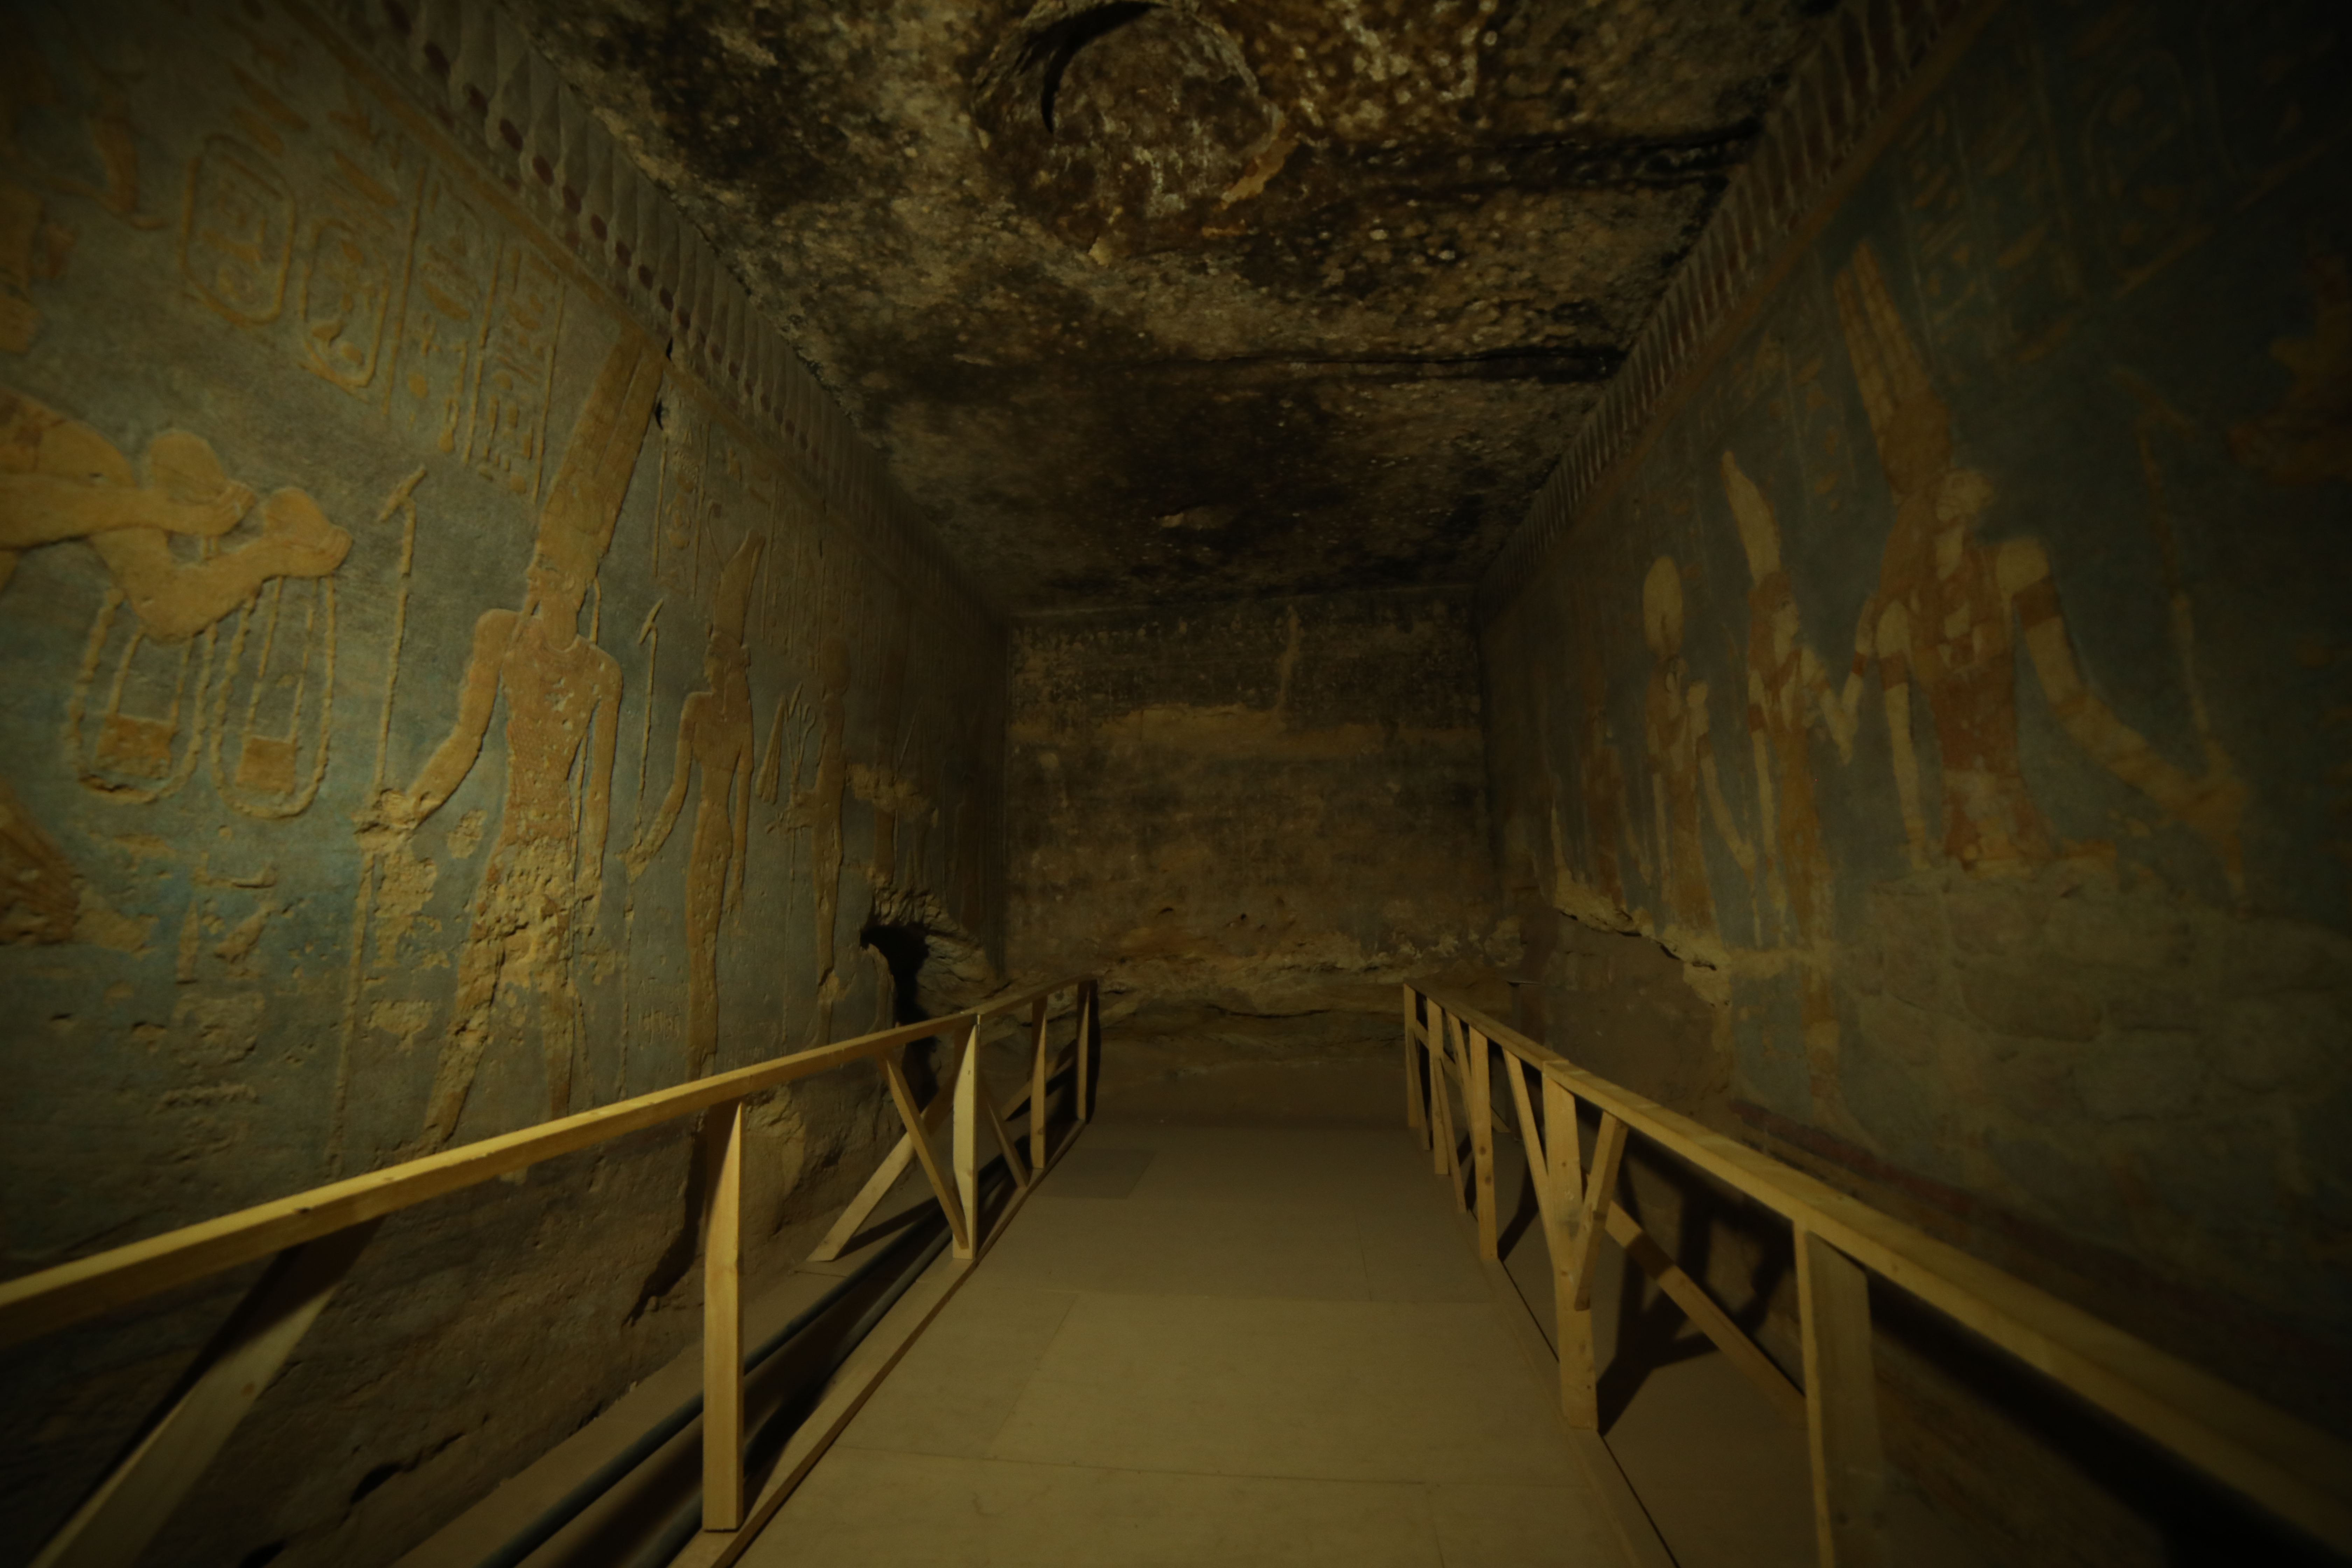
temples, sudan, tunnel, darkness, air raid shelter